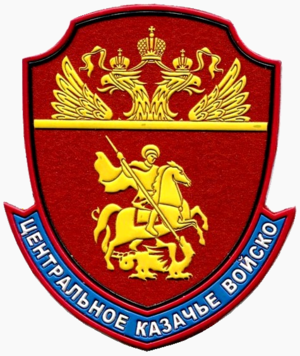
Les cosaques enregistrés de la Fédération de Russie sont les groupes paramilitaires cosaques remplissant une charge officielle définie par la loi fédérale de la Fédération de Russie nᵒ 154-FZ du 5 décembre 2005 « Du service public des cosaques de Russie ». En temps de paix les missions des cosaques enregistrés sont principalement liées à la conservation, protection et restauration des forêts, l’éducation de la jeunesse selon des valeurs patriotiques et la préparation au service militaire, l’aide lors de catastrophes naturelles, accidents, incendies et états d’urgence. Il existe aussi des polices municipales cosaques. Actuellement la Fédération de Russie reconnaît onze groupes cosaques, ces derniers ont le droit de porter des uniformes et signes distinctifs, un fouet et une épée. Les rangs cosaques à partir de iessaoul et supérieurs sont décernés par un représentant du président, le rang de général cosaque est décerné par le président en personne. Les autres rangs sont décernés par les commandants des unités concernées.